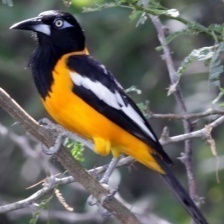
Species: VENEZUELIAN TROUPIAL
Scientific name: ICTERUS ICTERUS